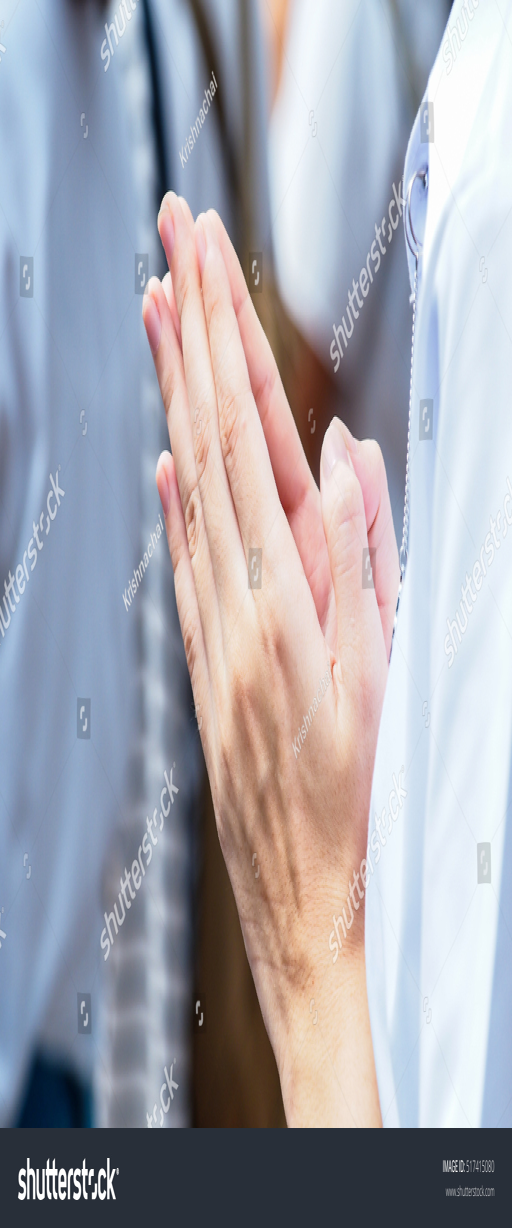
woman put the palms of the hands together in salute .